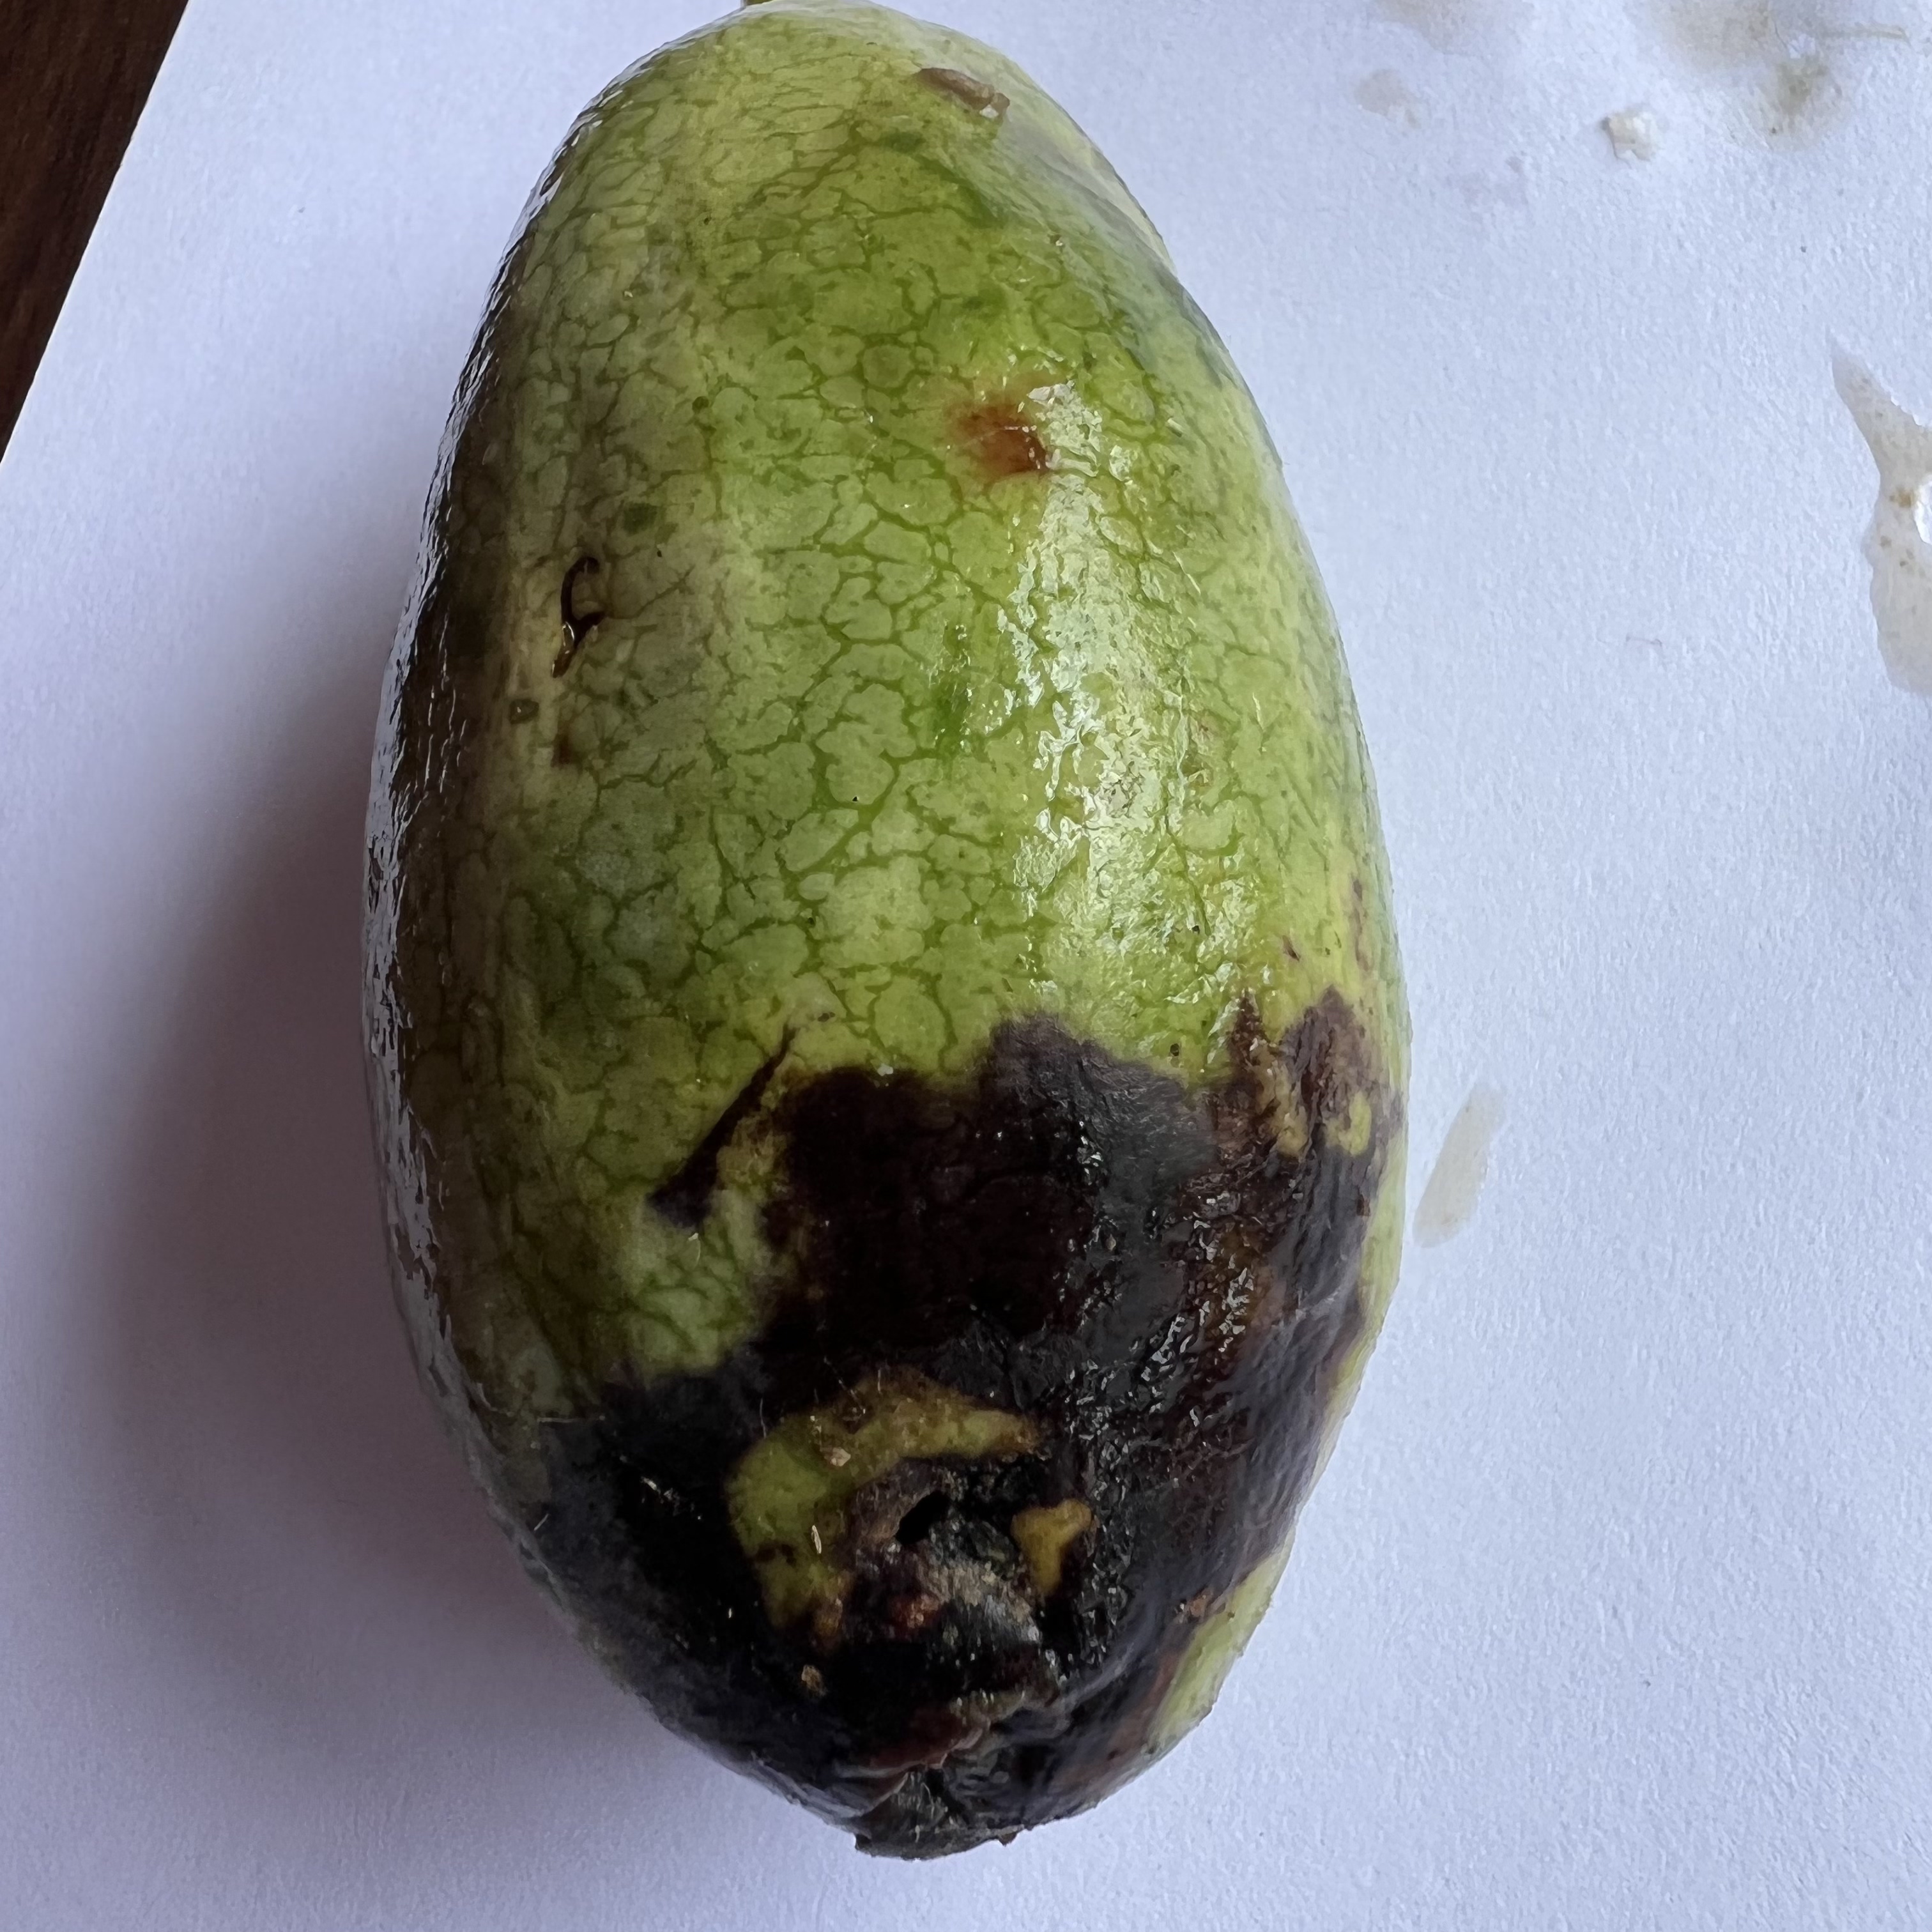
Label: Anthracnose